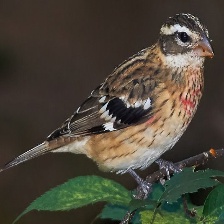
Species: ROSE BREASTED GROSBEAK
Scientific name: PHEUCTICUS LUDOVICIANUS